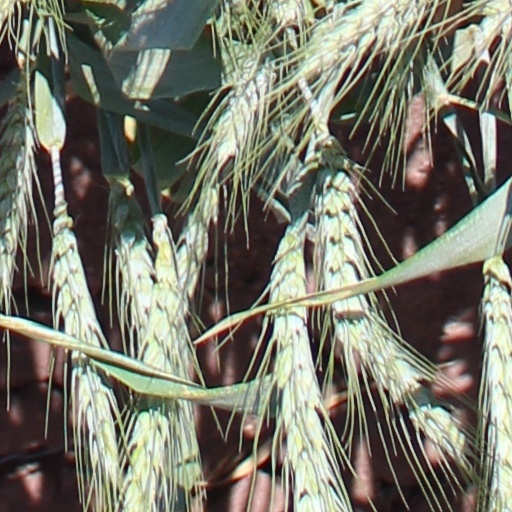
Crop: wheat